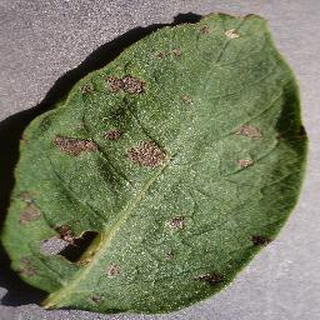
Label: potato_early_blight